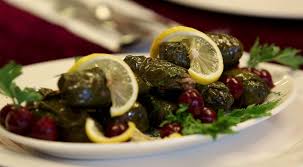
Yemek: yaprak_sarma